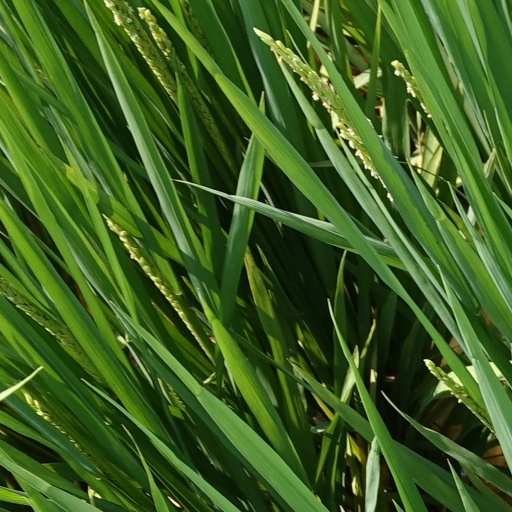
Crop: rice